Toph Beifong

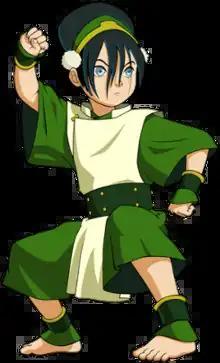
Toph Beifong in "".

Toph Beifong is a fictional character in Nickelodeon's animated television series "" and "The Legend of Korra", voiced by Michaela Jill Murphy in the original series and Kate Higgins as an adult and Philece Sampler as an elder in the sequel series. She will be portrayed by Miya Cech in Season 2 of the .